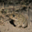
Label: frog